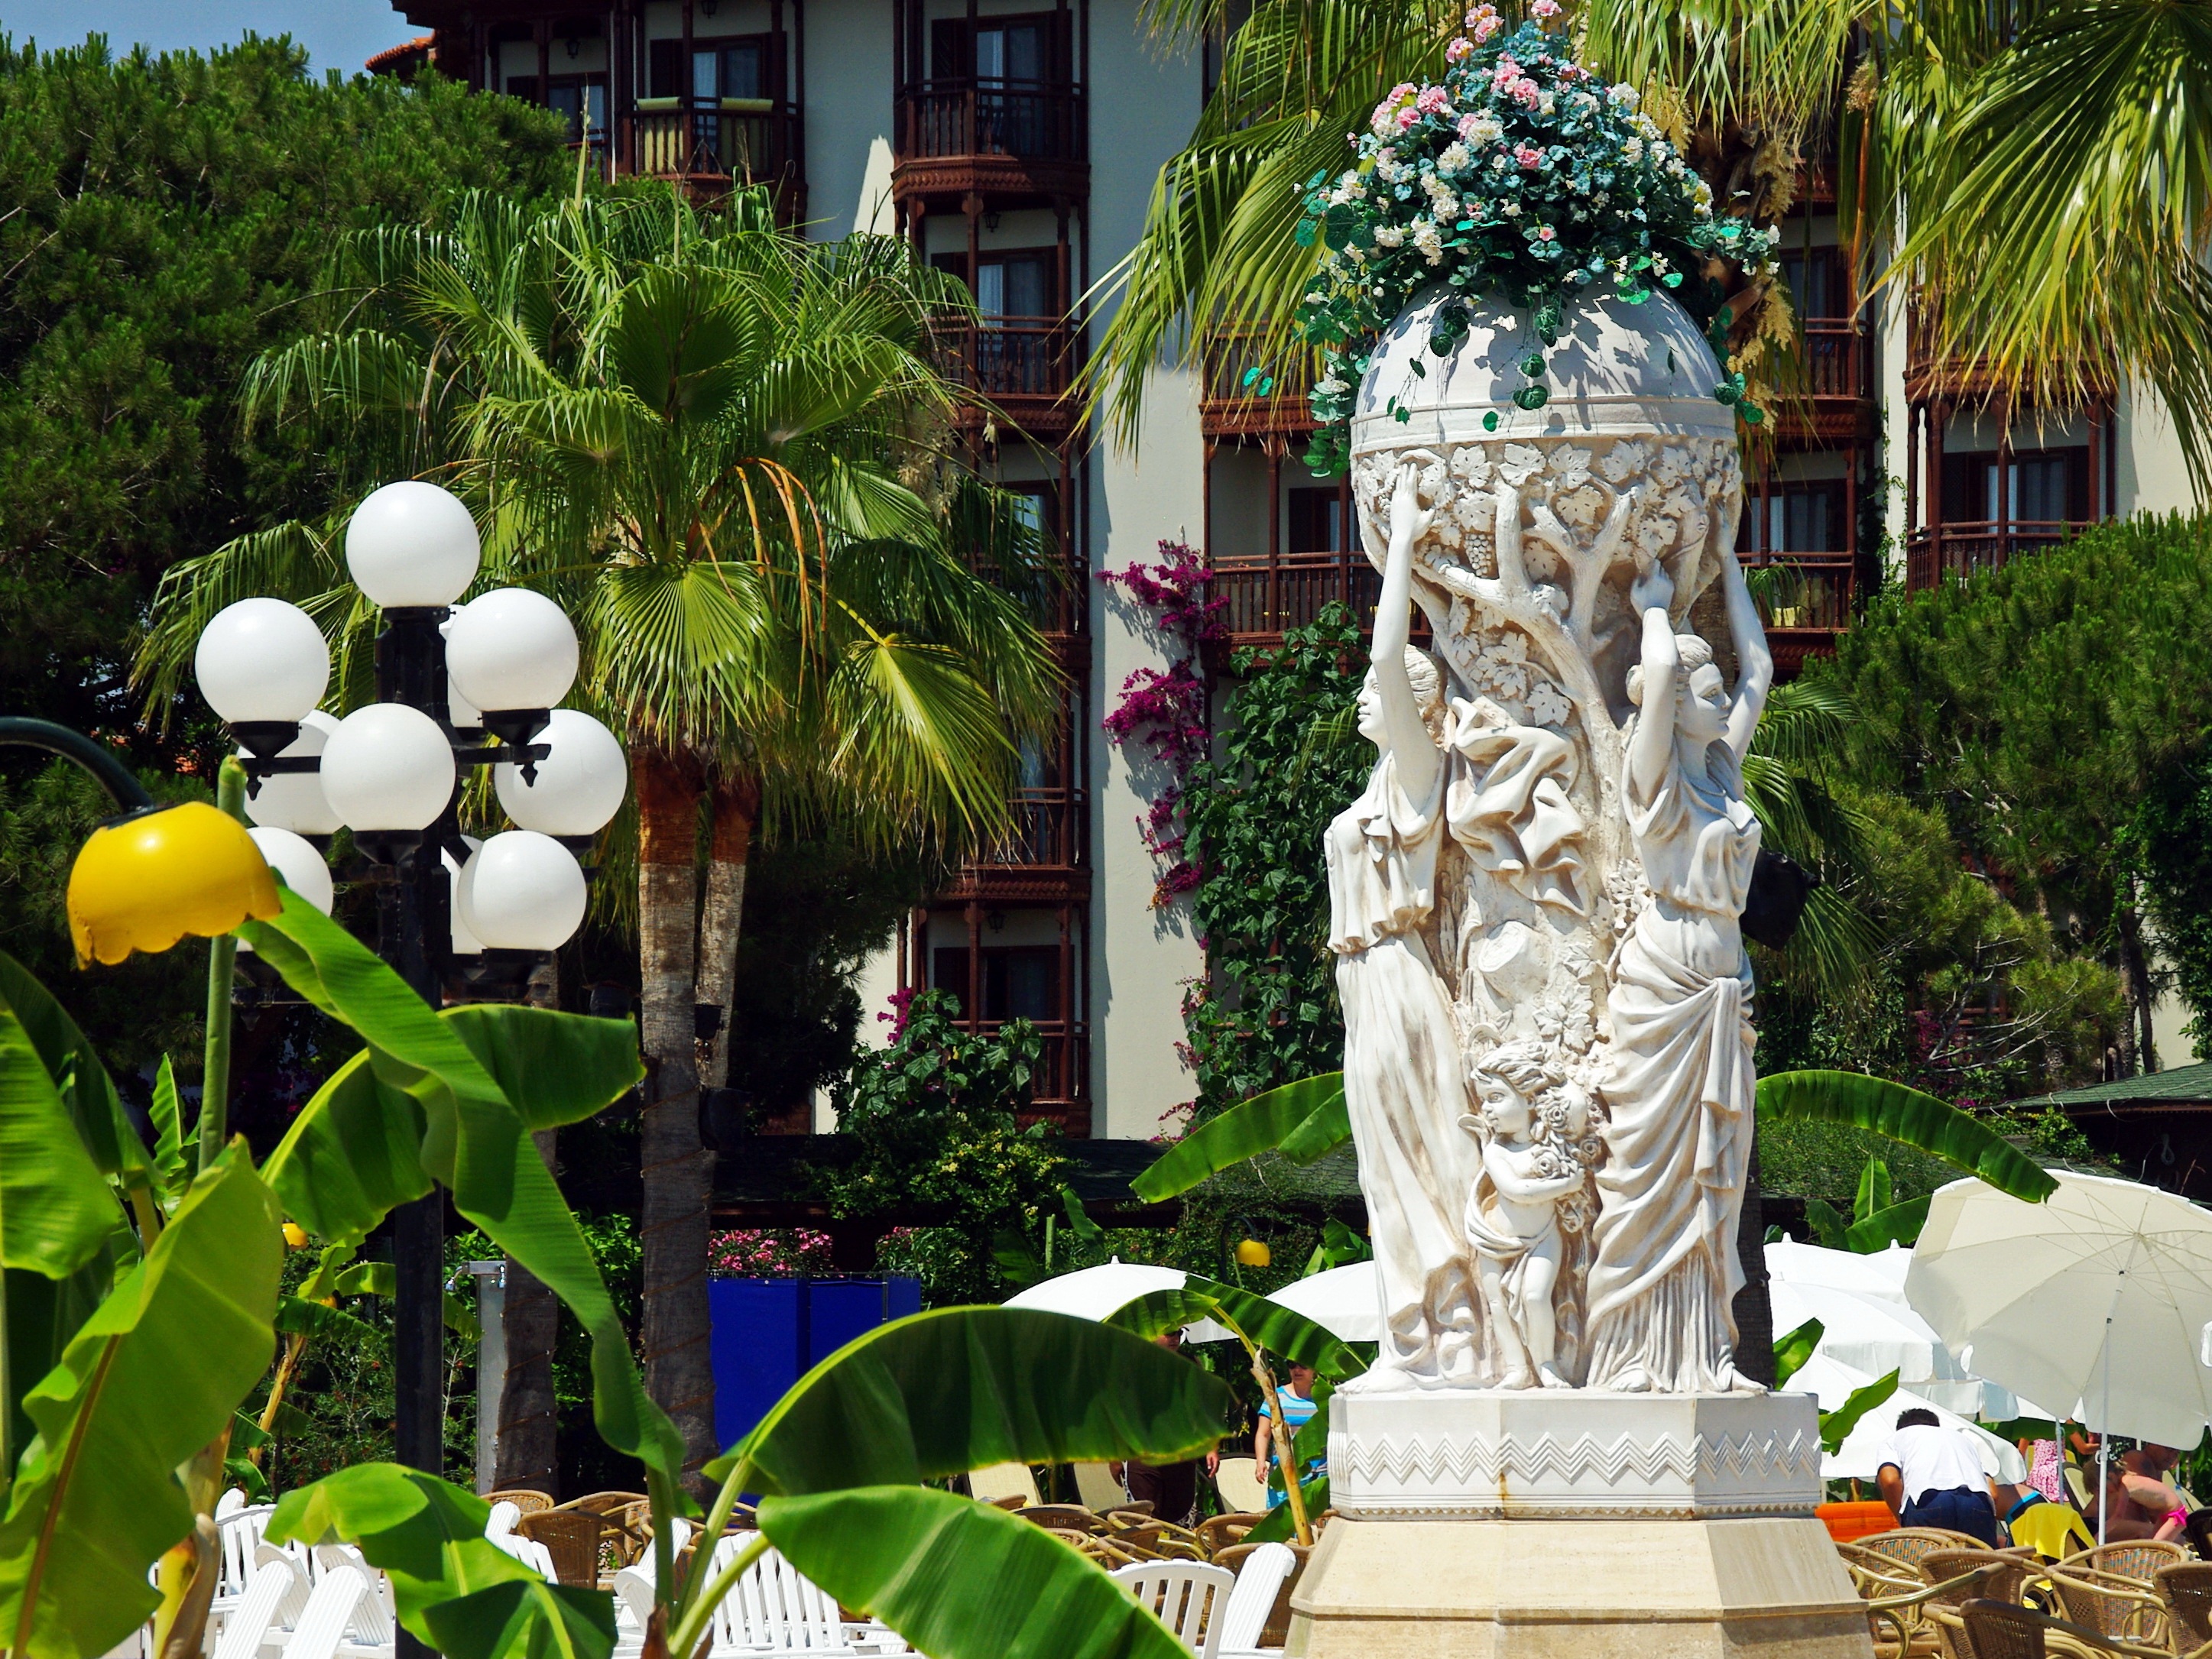
flower, monument, statue, decoration, ceramic, holiday, botany, garden, thanksgiving, sculpture, art, temple, turkey, antalya